South Australian Railways Ge class

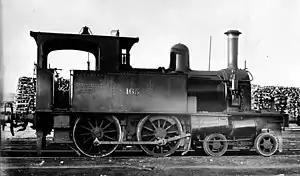
South Australian Railways Ge class No. 165

The South Australian Railways Ge class locomotives were built by Beyer, Peacock and Company for the Glenelg Railway Company in 1897, entering service as numbers 11 and 12. They entered service on the South Australian Railways (SAR) as Ge class Nos. 165 and 166 on 16 December 1899 following the purchase of the Glenelg Railway Company. No. 166 was condemned on the 8th of April 1929, followed by No. 165 on 4 June 1935. They were both eventually scrapped.